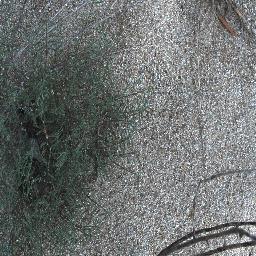
Label: negative